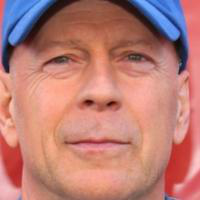
Age group: age 56-65